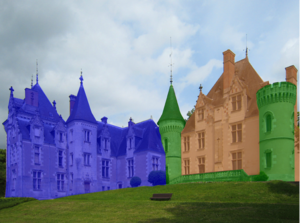
Phases de construction du château
Le château de Candé est un édifice de style Louis XII, situé sur la commune de Monts, dans le département français d'Indre-et-Loire en région Centre-Val de Loire, à 10 km au sud-sud-ouest de Tours sur les bords de l'Indre, au cœur d'un domaine de 260 hectares.